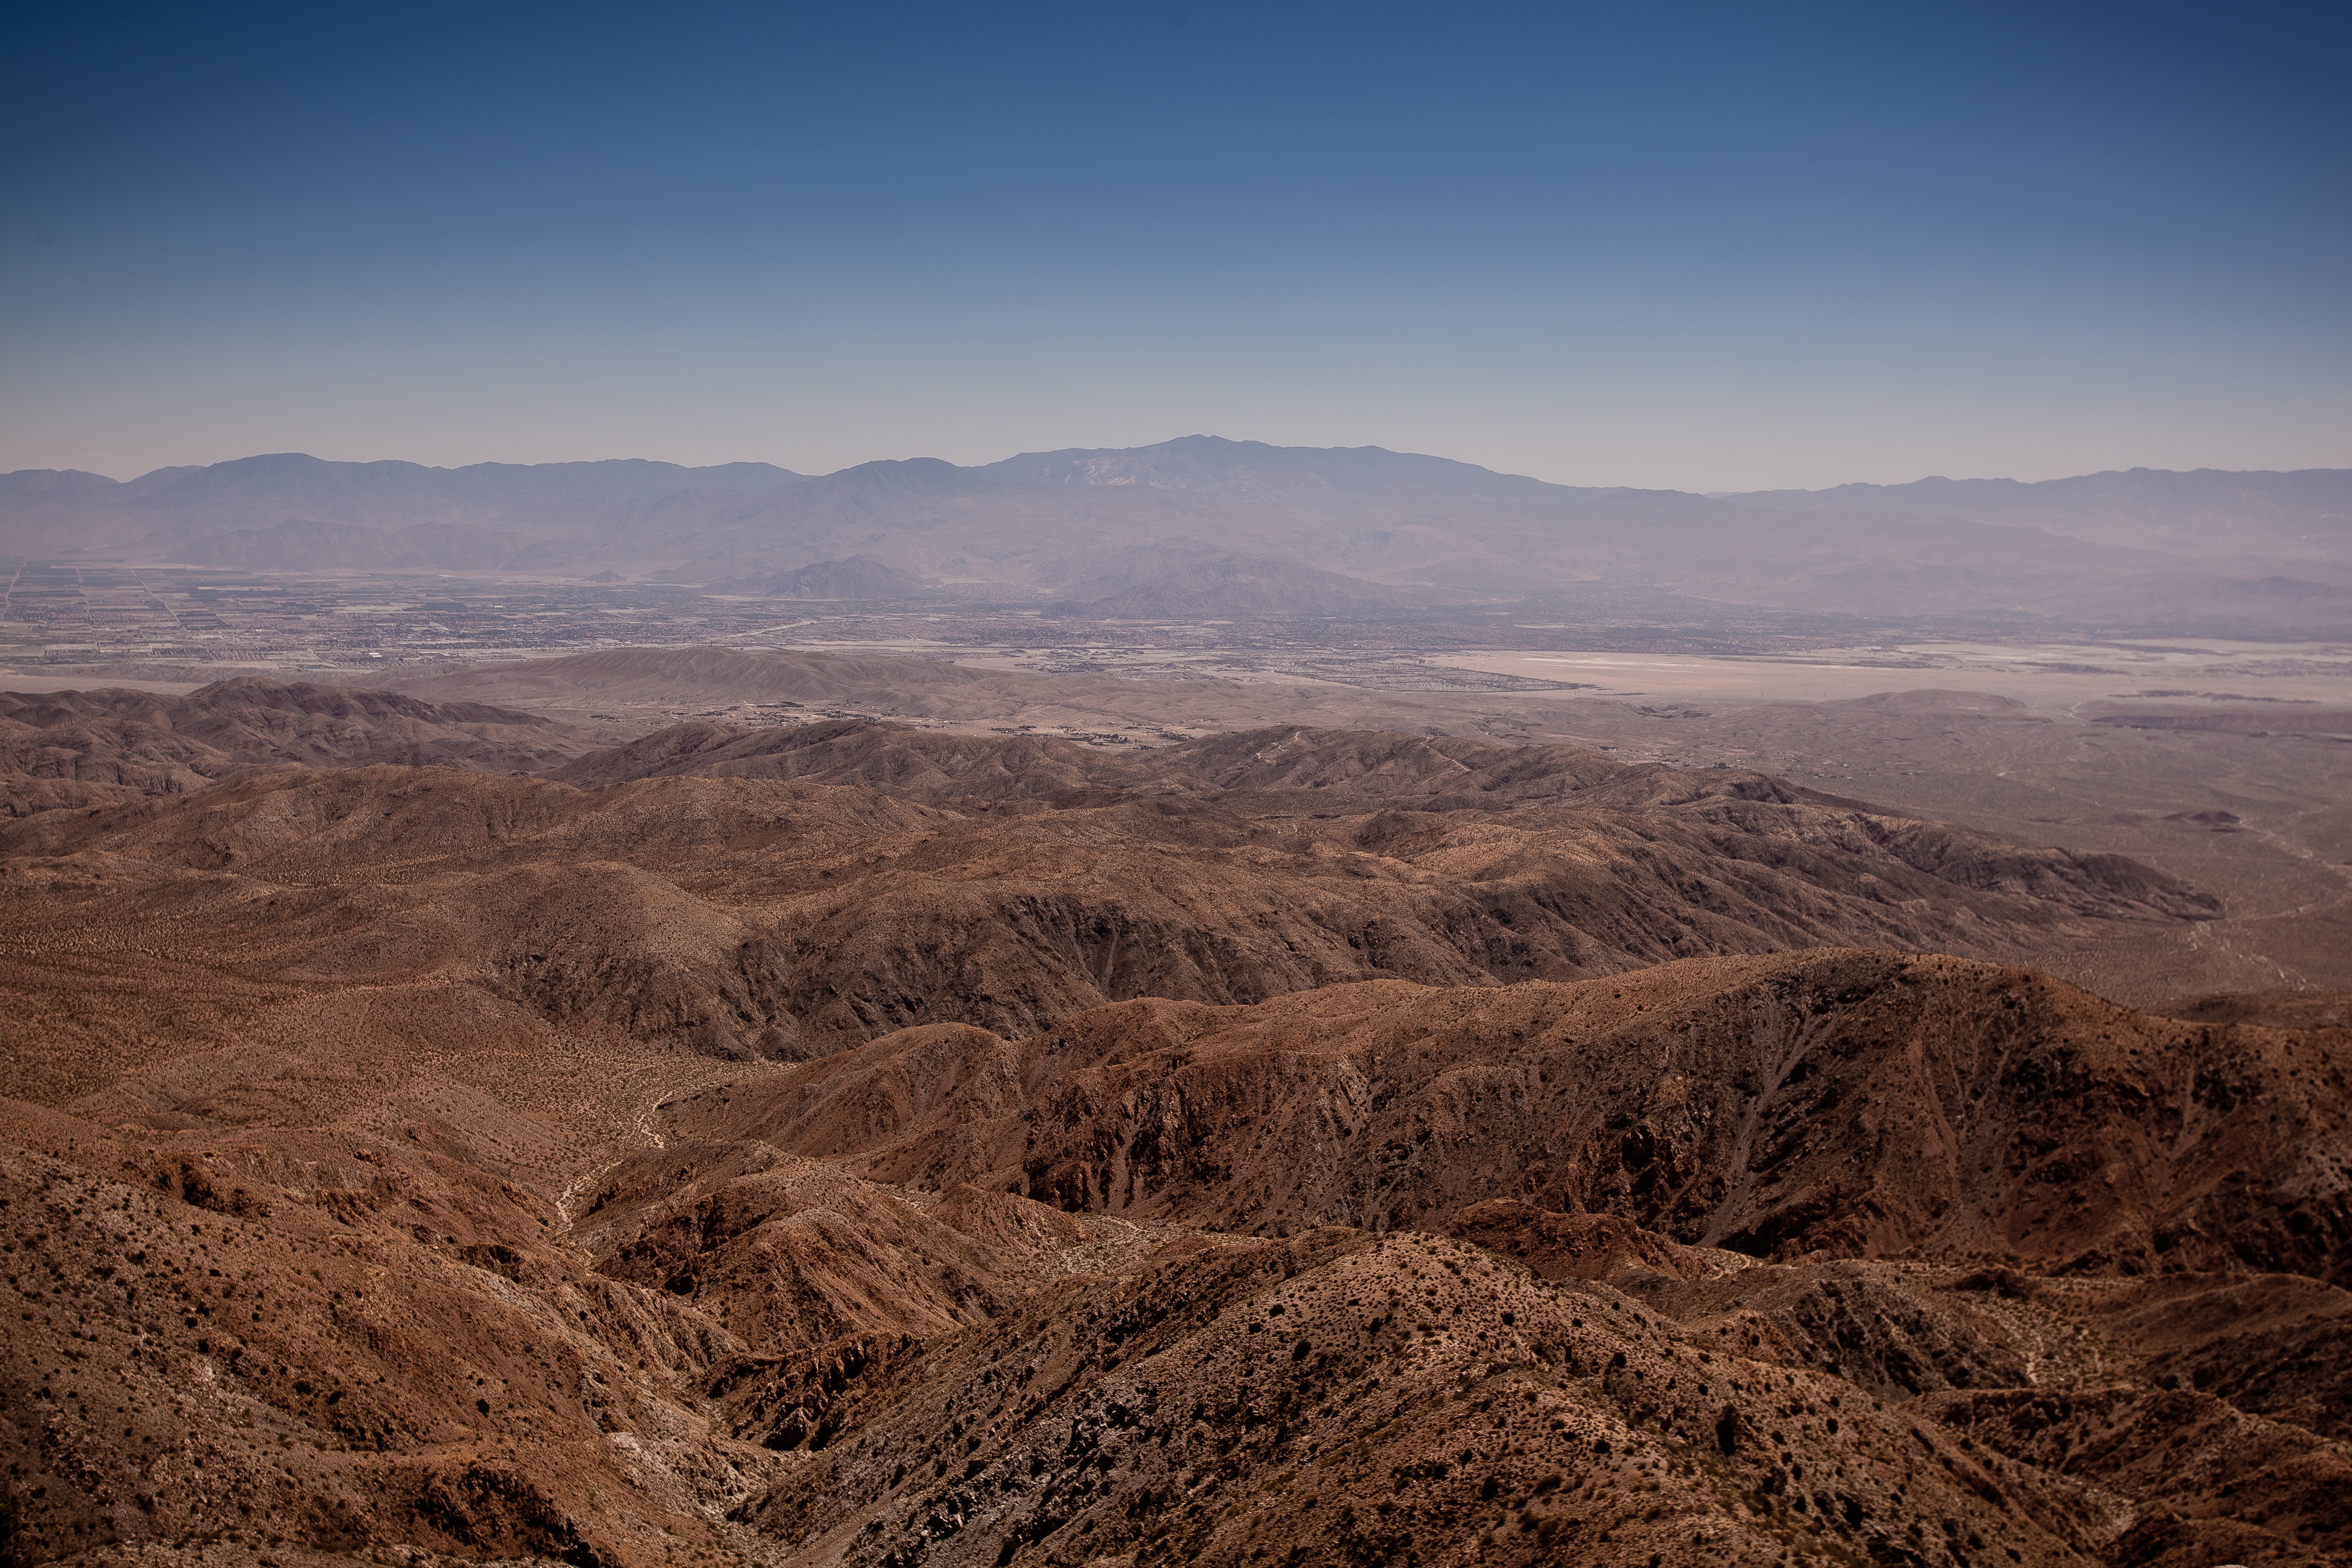
landscape, nature, rock, horizon, wilderness, mountain, hill, adventure, view, valley, land, mountain range, summer, travel, usa, america, holiday, soil, freedom, national park, california, ridge, plain, summit, road trip, geology, mountains, plateau, fell, viewpoint, joshua tree, far, landform, natural environment, geographical feature, atmospheric phenomenon, mountainous landforms